James Douglas (plumber)

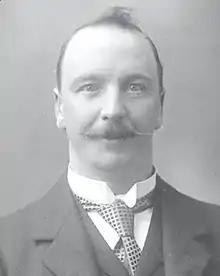
Douglas in 1917

James Sandilands Douglas (16 April 1872 – 2 August 1957) was a New Zealand plumber and politician. He served as mayor of Dunedin from 1921 to 1923.